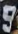
Number: 9